Vezzi porcelain

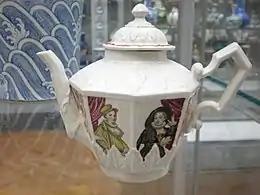

Francesco Vezzi (1651–1740) was a goldsmith, though more interested in business as a "speculator", and had visited the Vienna factory. He had recently bought a Venetian title of nobility. He financed the factory, run by his son Giovanni (born 1687). They made Christoph Conrad Hunger a partner in 1721. He had worked in Vienna and had visited Meissen, apparently learning some of its secrets. He left Venice in 1724, and returned to Meissen in 1727. This seems to have led to the end of supplies of the vital ingredient kaolin being sent to Venice from Saxony.